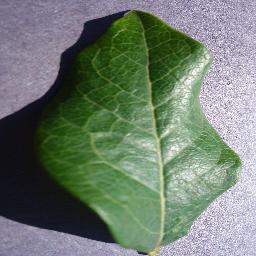
Label: Blueberry___healthy